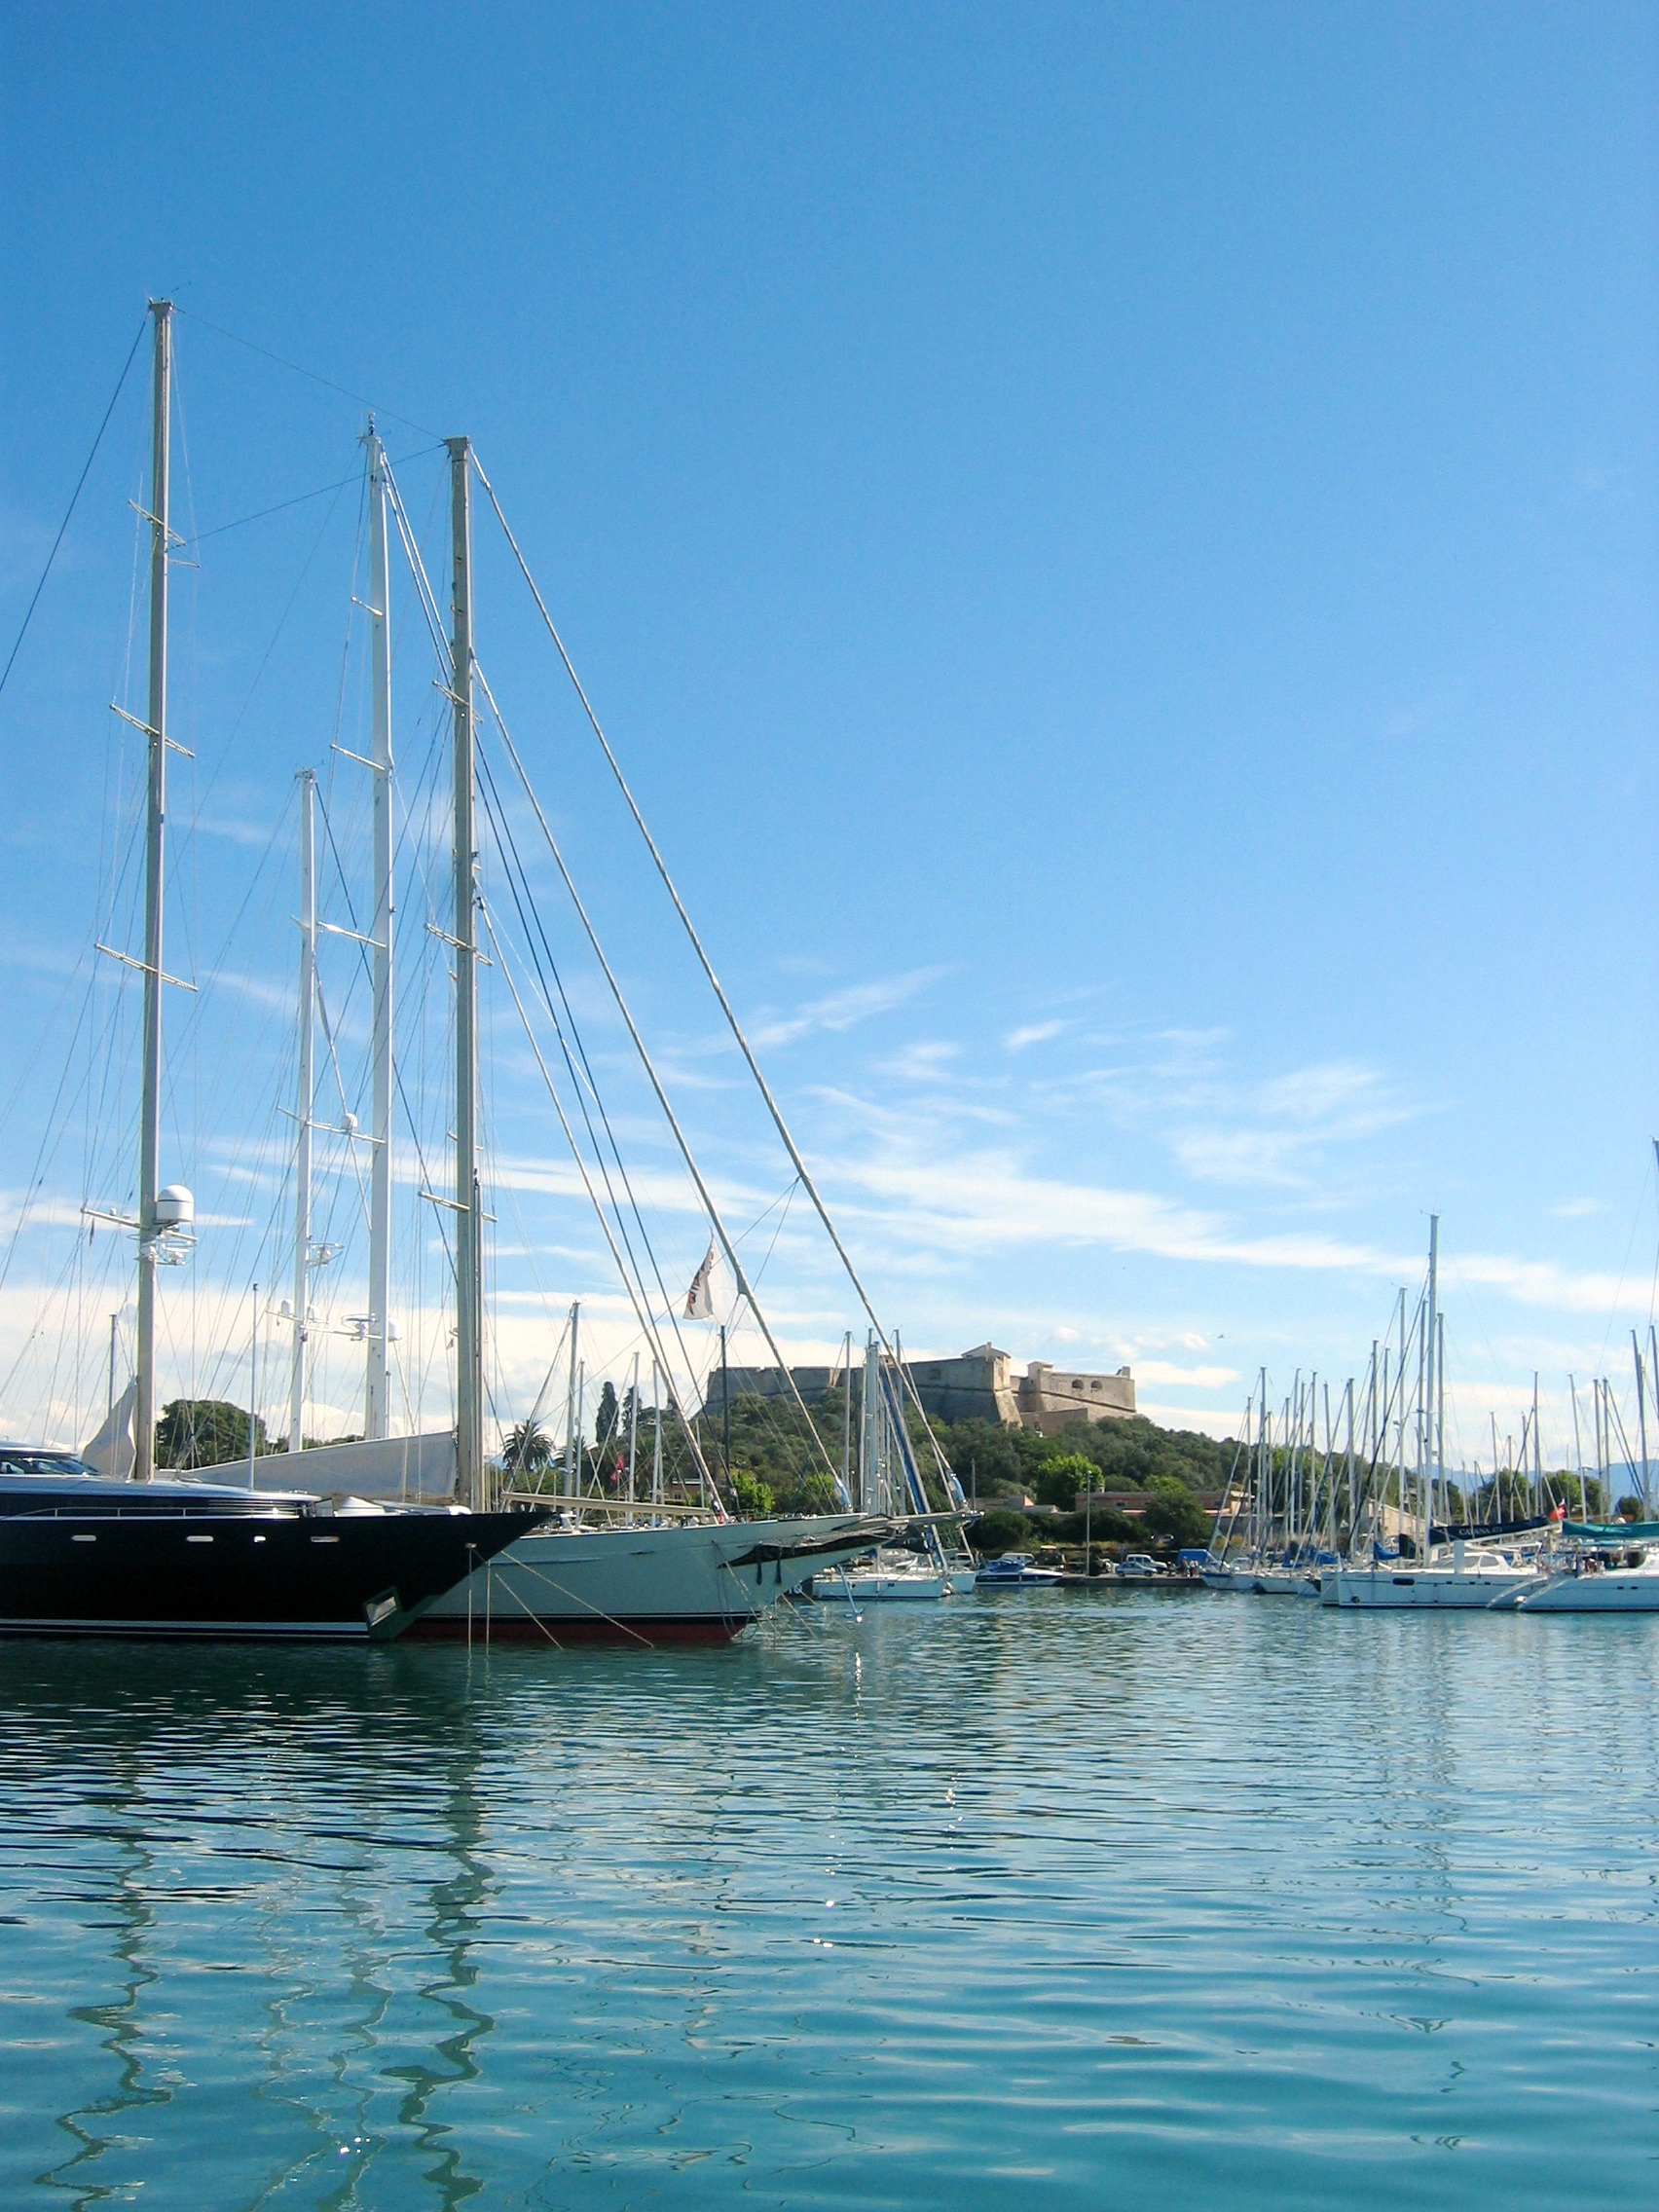
sea, dock, boat, vehicle, mast, sailing, yacht, bay, harbor, marina, port, sailboat, sail, watercraft, schooner, sailing boat, antibes, sailing ship